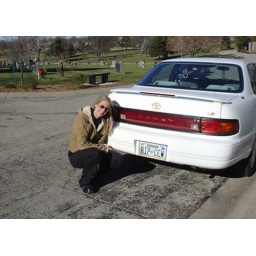
Christopher's father wanted to get a photo of me with my car since my license plate is in memory of Christopher.